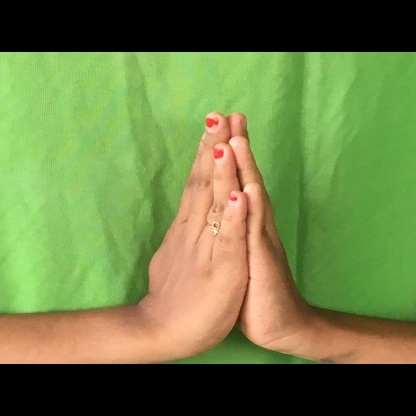
Mudra: Anjali